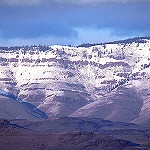
Scene: Outdoor